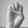
ASL letter: E